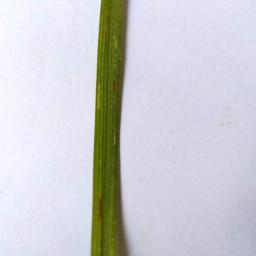
Label: Rice___Brown_Spot